Mabel Philipson

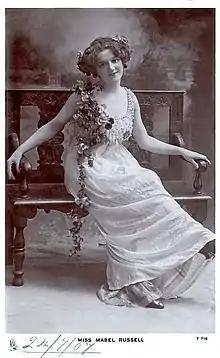
Mabel Russell in 1907

After leaving school Philipson found work in a Clapham Junction theatre box office before taking on a role in a play. She understudied for a lead pantomime actress, and took on the role when the leading lady became ill. This break led to a number of other roles, including becoming a Gaiety Girl at the London Gaiety Theatre where she was given a role in "Havana", before taking on the role of Fifi in the 1907 London opening production of "Merry Widow". In 1913, Philipson took on a role in "Within The Law", a drama as recommended by Sir Herbert Tree. She was considered for the role of Eliza Doolittle in "Pygmalion", but ultimately could not take it on due to contractual obligations. Instead she was the triumphant leading actress in the 1916 play, "London Pride", produced by Frank Curzon and Gerald du Maurier, to positive reviews.